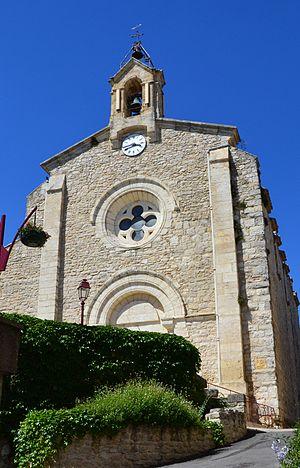
L'église Saint-André de Teyran (Hérault).
Teyran est une commune française située dans le département de l'Hérault, en région Occitanie.